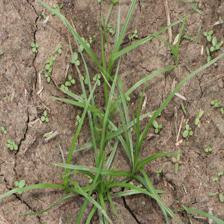
Label: Grass